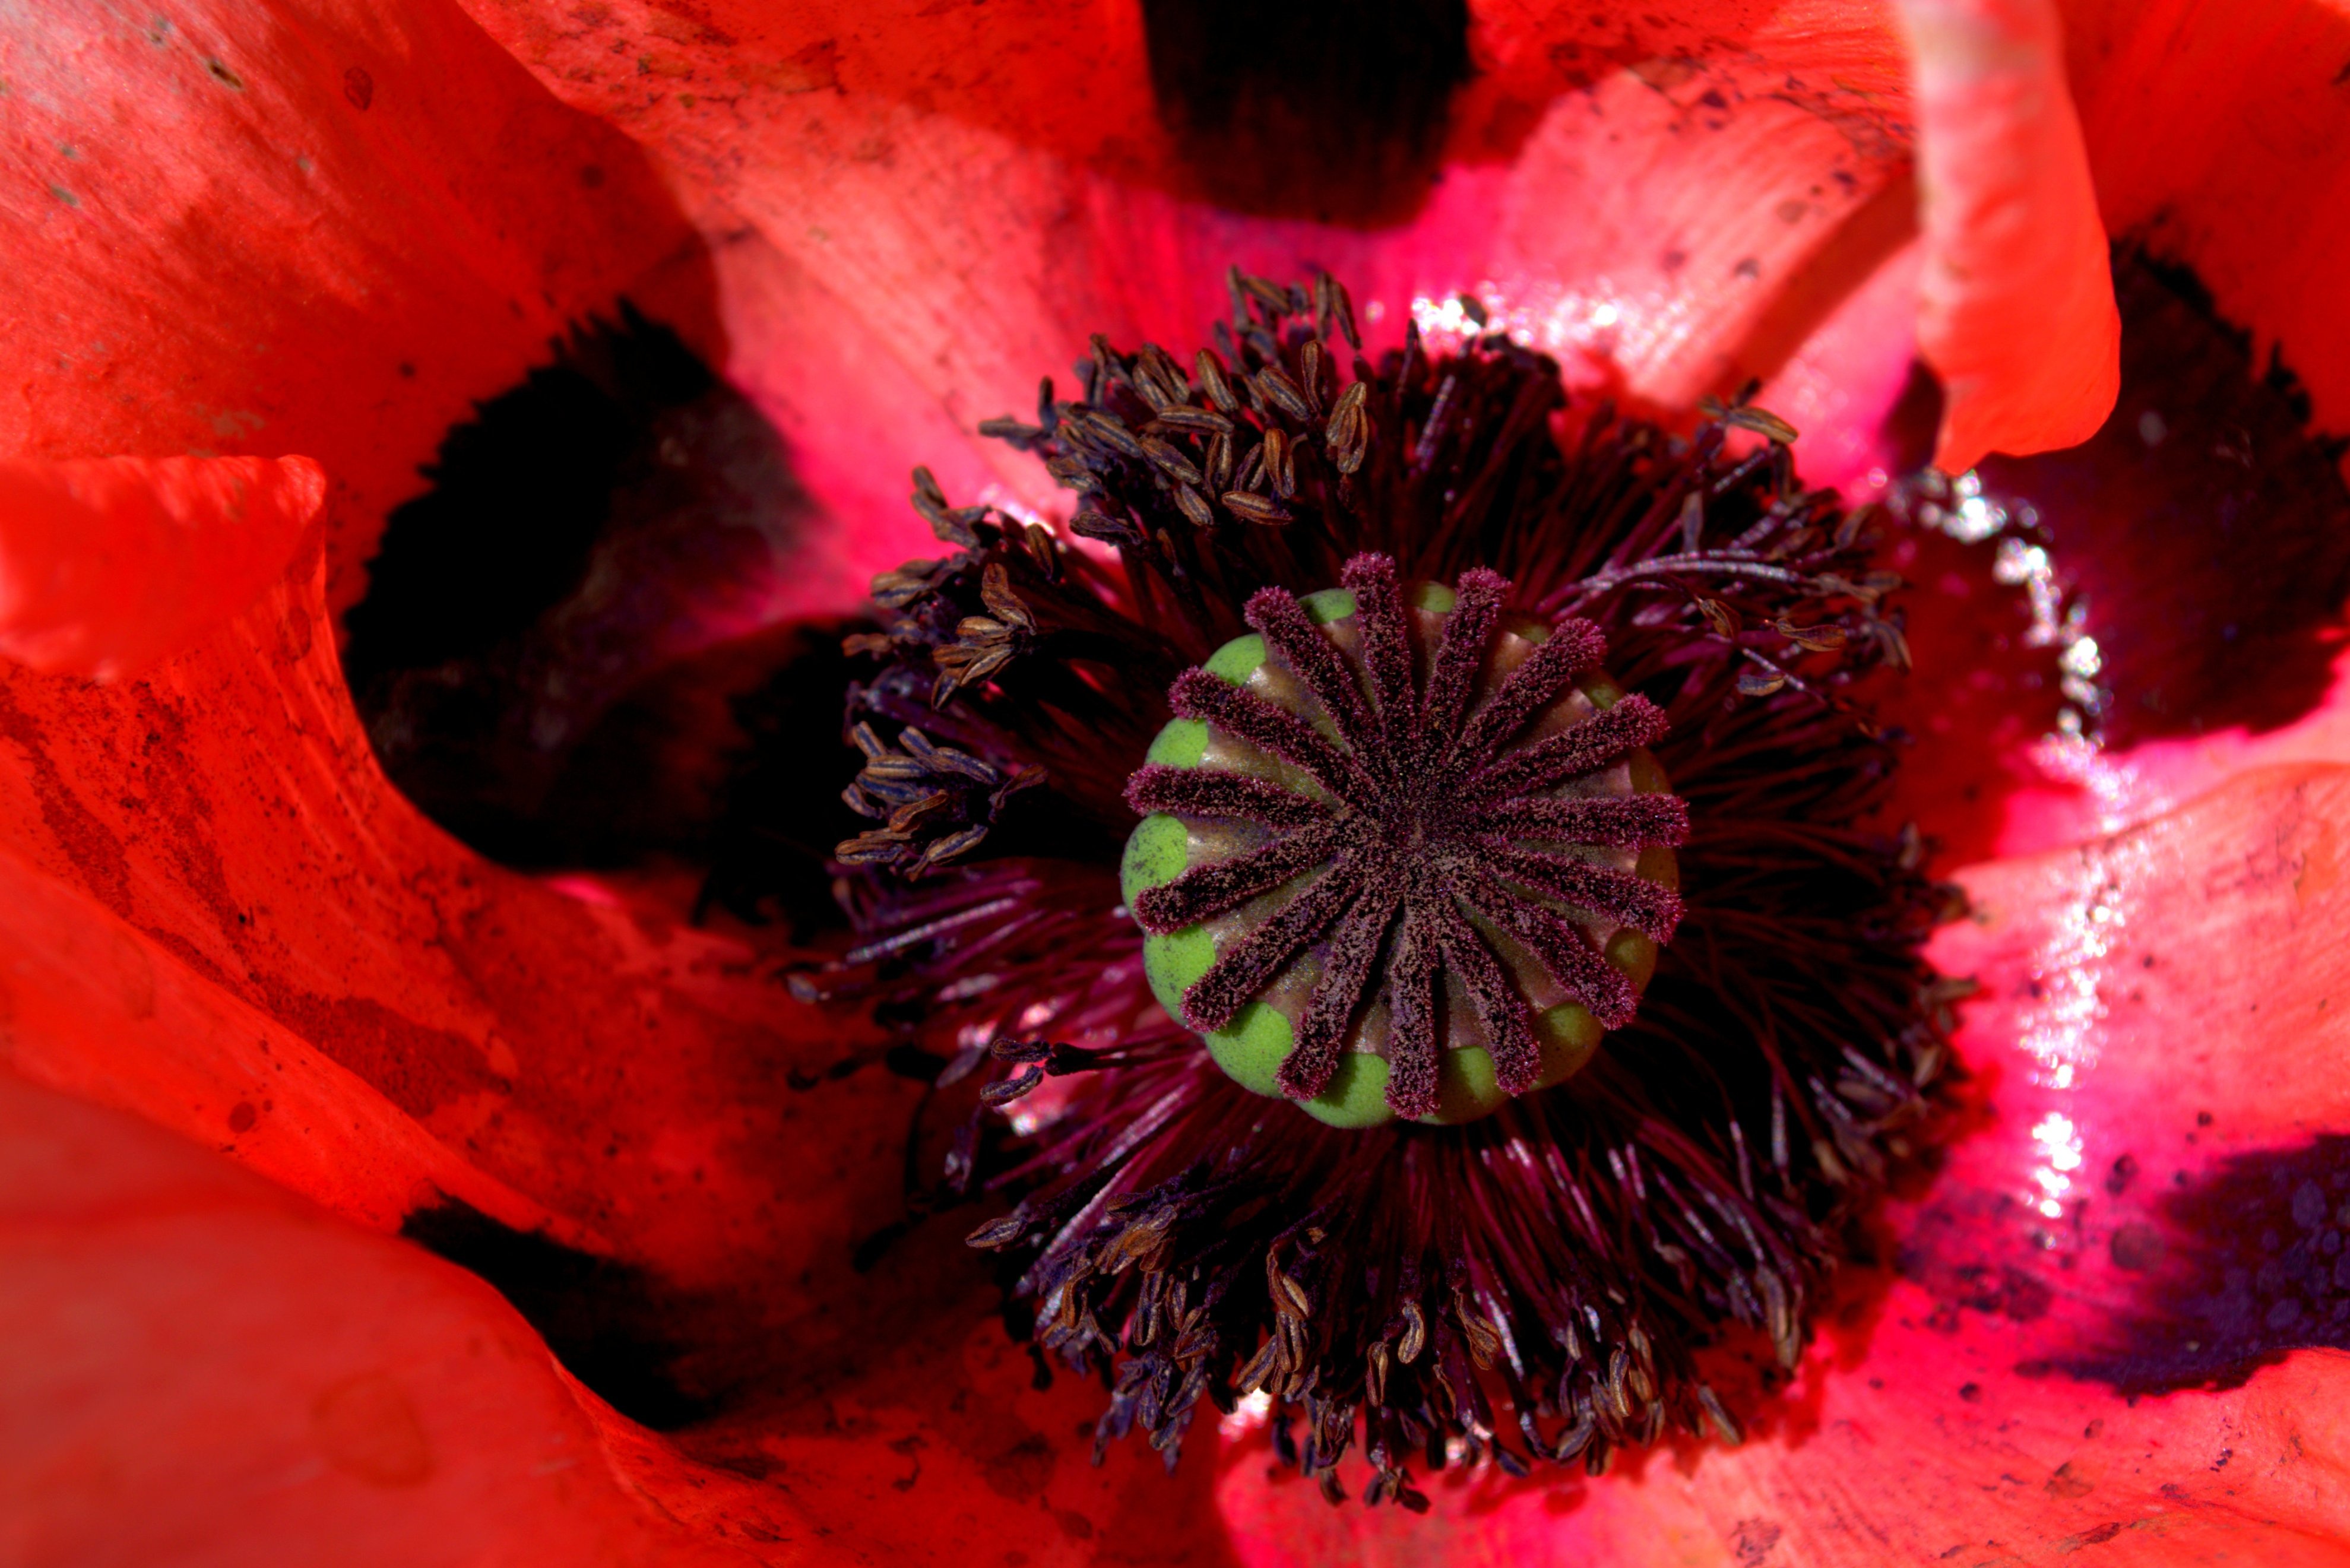
nature, blossom, plant, flower, petal, bloom, red, produce, close up, wild plant, klatschmohn, poppy flower, red poppy, poppy, fragile, macro photography, flowering plant, mohngewaechs, field of poppies, land plant